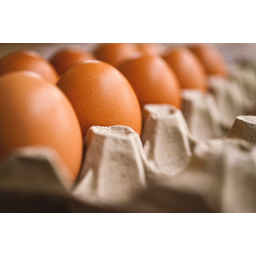
Label: eggshells